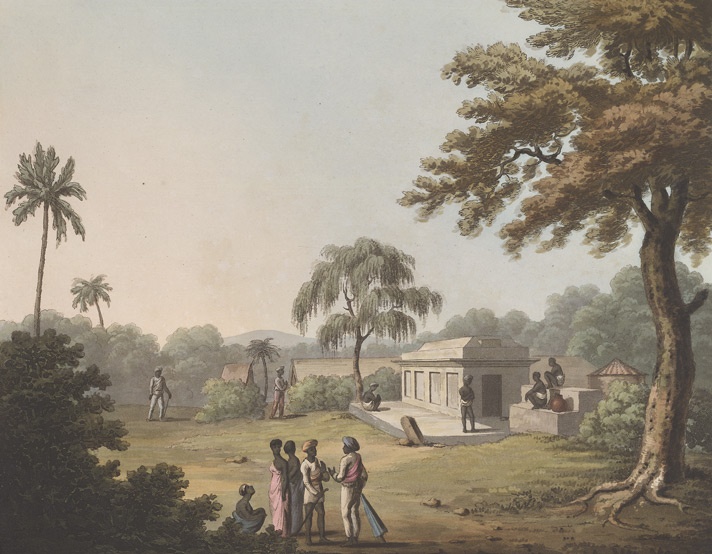
Plate 23 (twenty-fourth including the frontispiece) from 'Picturesque Scenery in the Kingdom of Mysore', based on a picture by James Hunter. A View on the road at Strupermador, by James Hunter. Warning: Tate article quotes a British Library possibe typo of Struppermador.